Meet the Hollowheads

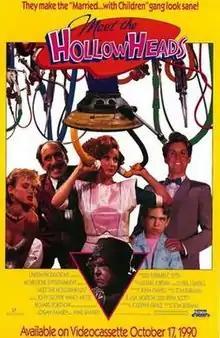
VHS promotional poster

Meet the Hollowheads, also known as Life on the Edge, is a 1989 science fiction black comedy film directed by special-effects makeup artist Thomas R. Burman and written by Burman and Lisa Morton. It stars Juliette Lewis, John Glover, Richard Portnow, and Joshua John Miller. The film is a black comedy and satire of 1950s sitcoms set in a dystopic future populated by bizarre, tentacled creatures which function dually as household appliances and food.